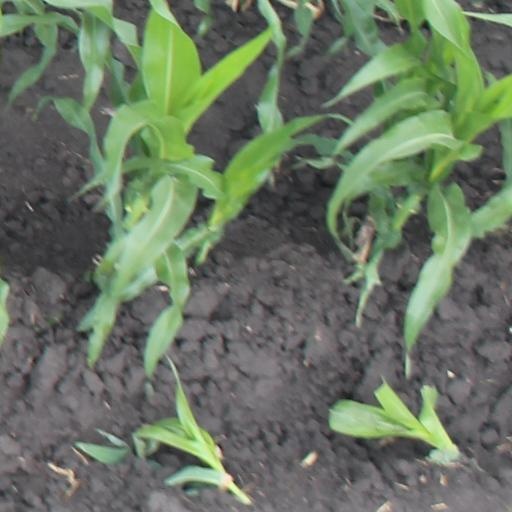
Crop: maize; corn